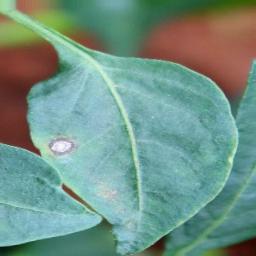
Label: cercospora